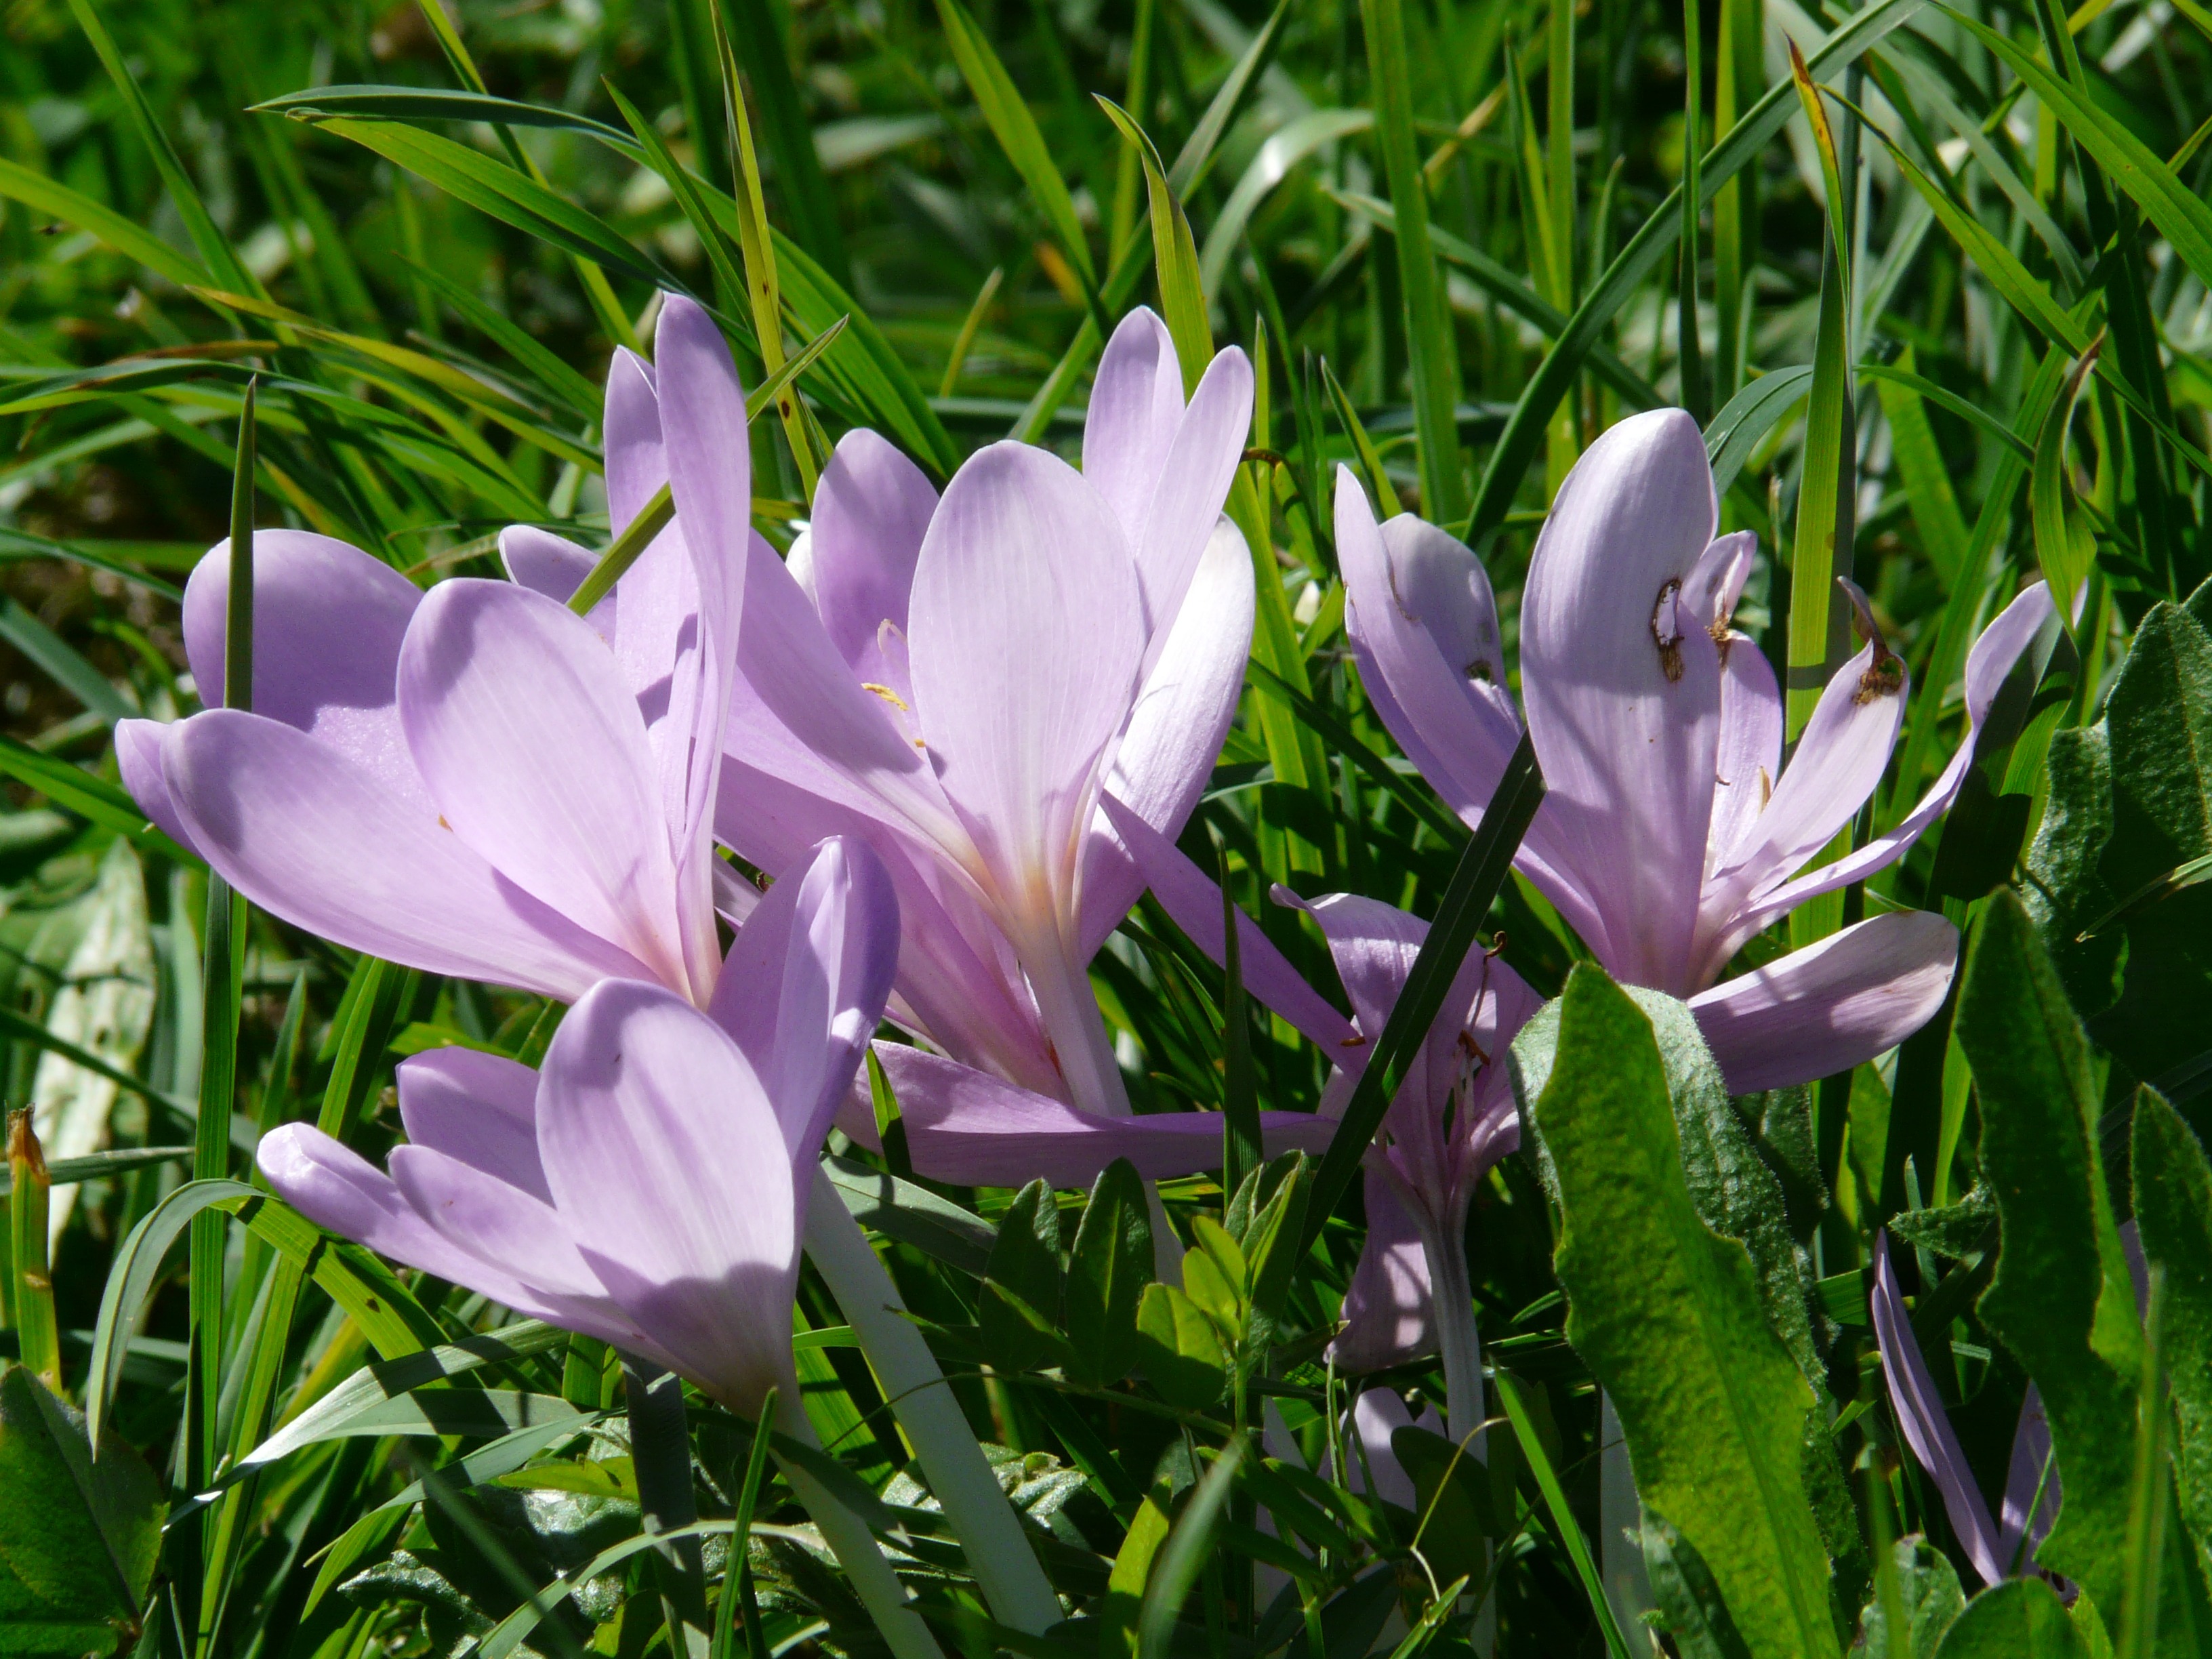
blossom, light, plant, flower, purple, petal, bloom, botany, flora, wildflower, violet, beautiful, crocus, herbstzeitlose, back light, macro photography, airy, flowering plant, colchicum autumnale, pale pink, poisonous plant, time lots greenhouse, land plant, iris family, autumn timeless, colchicaceae